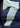
Number: 7